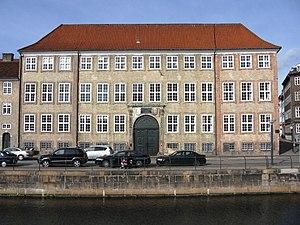
Le ministère de la Culture est un ministère danois qui supervise la politique culturelle du pays. Il est dirigé par Joy Mogensen depuis le 27 juin 2019.